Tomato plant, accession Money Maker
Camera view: horizontal (90 deg, fisheye); turntable rotation: 90 degrees
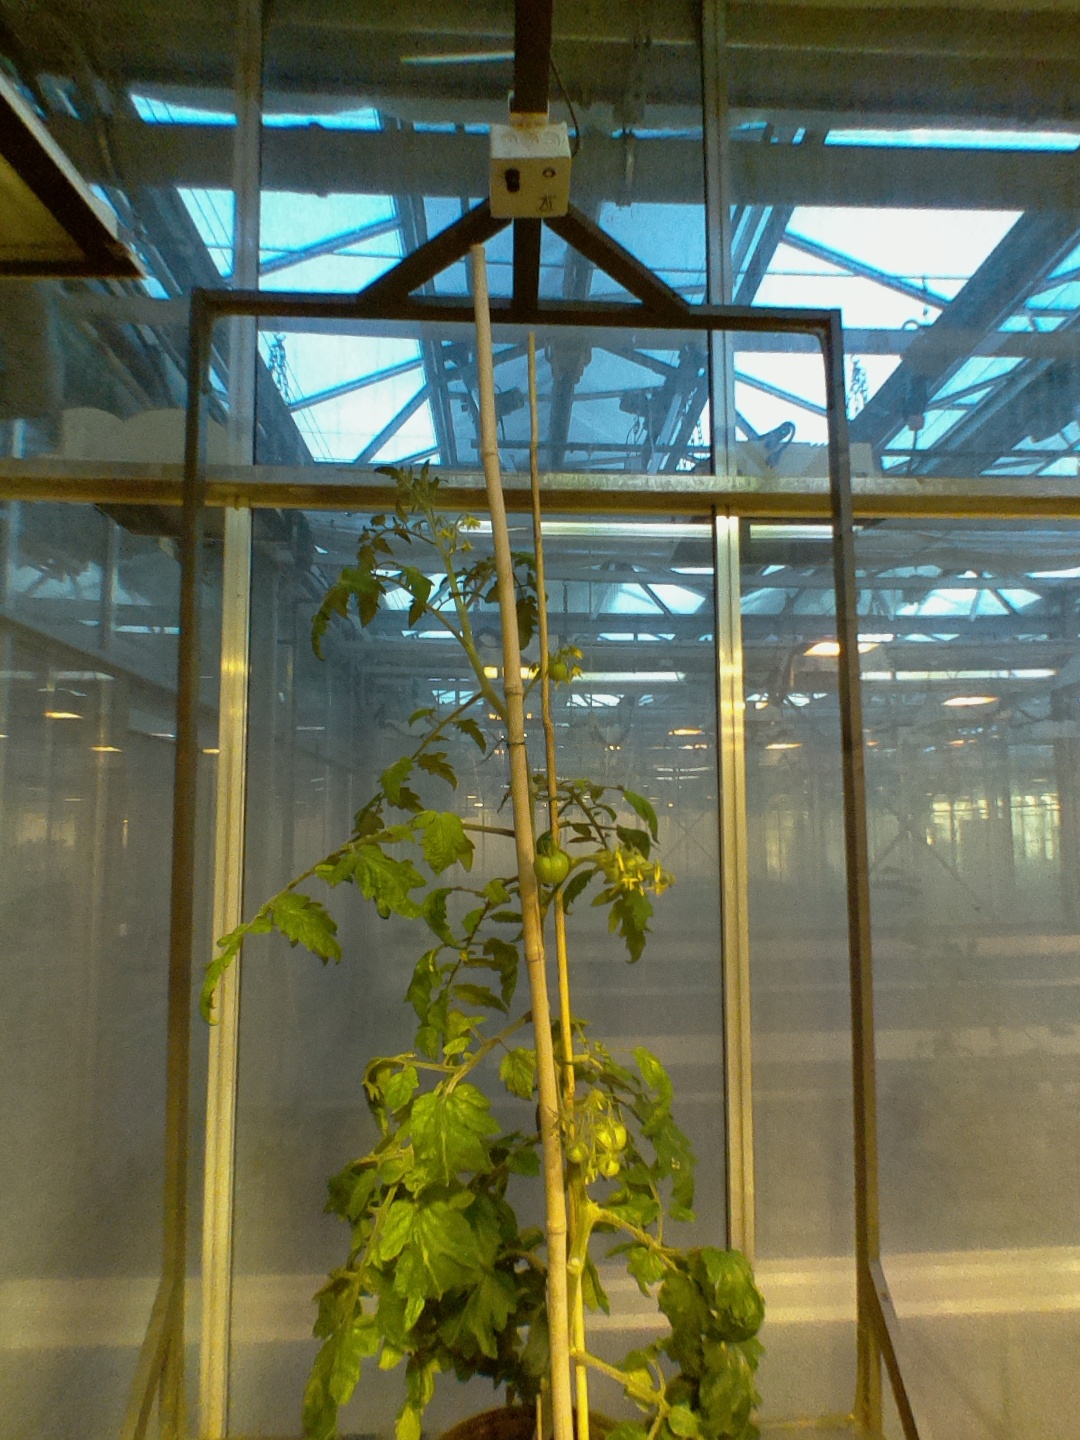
BBCH growth stage 73: 30%-40% of final fruit size